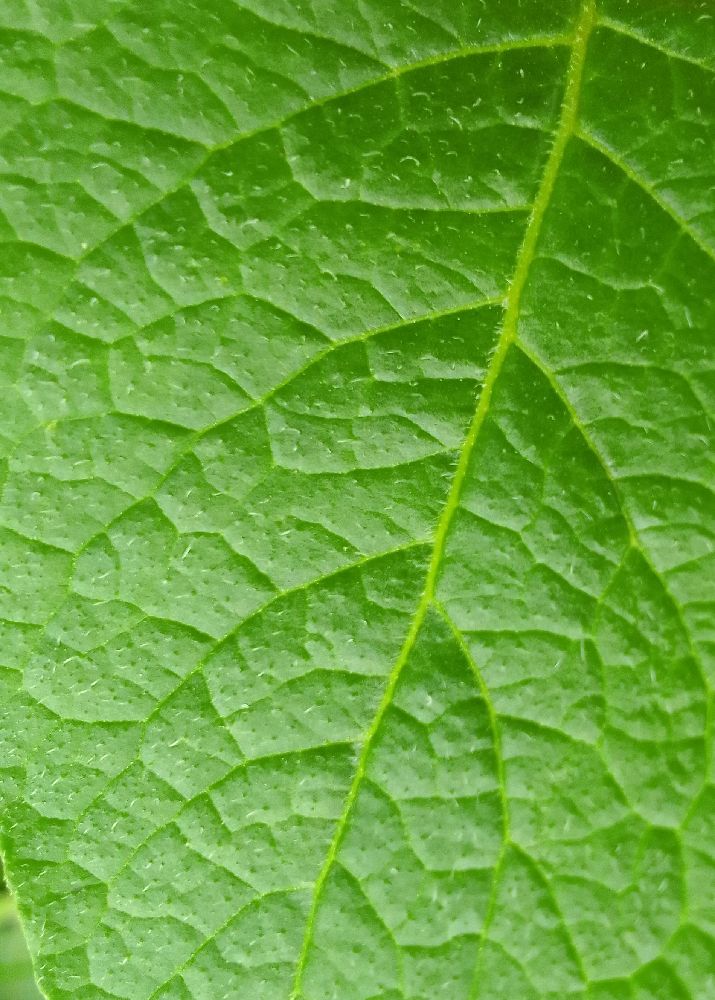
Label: Healthy